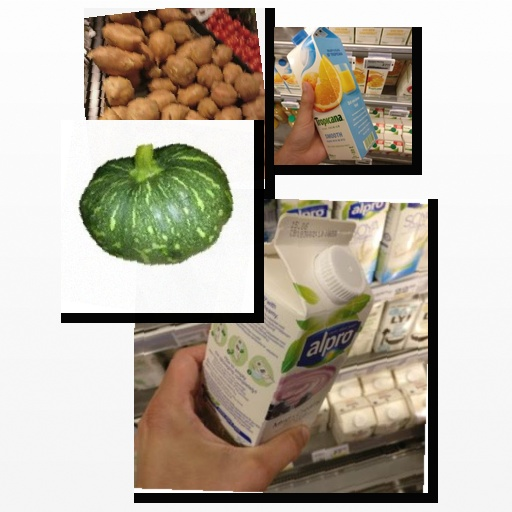
Food items: pumpkin, mixed_juice, potato, blueberry_soyghurt